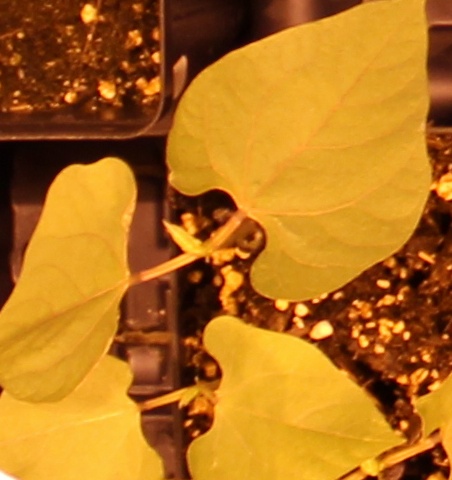
Label: Blackbean